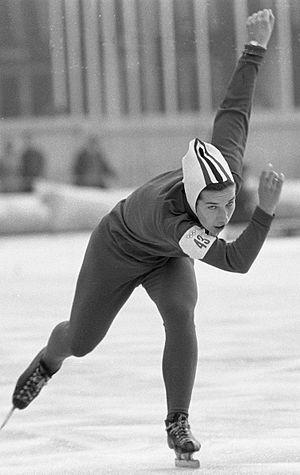
Lāsma Kauniste est une patineuse de vitesse soviétique née le 19 avril 1942 à Riga.